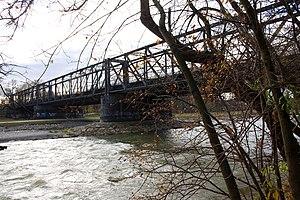
Heinrich Gottfried Gerber, né le 18 novembre 1832 à Hof-sur-Saale et mort le 3 janvier 1912 à Munich, est un ingénieur civil et inventeur allemand.